Carl Wilson

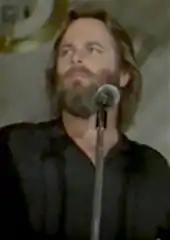
Wilson in 1983

For "L.A. (Light Album)" (1979), Carl contributed four songs, among them "Good Timin'", co-written with Brian five years earlier, which became a Top 40 American hit. Carl's main writing partner in the late 1970s was Geoffrey Cushing-Murray, but for "Keepin' the Summer Alive" (1980) he wrote with Randy Bachman of the band Bachman-Turner Overdrive. Carl told Michael Feeney Callan, writer-director of the RTÉ 1993 documentary "The Beach Boys Today" (a celebration of the Beach Boys' 30th anniversary), that Bachman was his favorite writing partner, accordingly: "Basically because he rocked, and I love to rock".